2010–11 Oklahoma City Thunder season

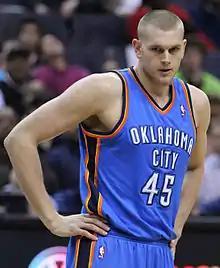
Cole Aldrich was traded to the Oklahoma City Thunder.

The Thunder had three first-round picks and one second-round pick entering the draft. The Thunder's 18th overall pick was originally acquired from the Miami Heat as a result of the Daequan Cook trade prior to the draft. The Thunder also acquired the 26th overall pick originally owned by the Phoenix Suns in the Kurt Thomas trade in 2007. In the second round, the Thunder acquired the 51st overall pick originally owned by the Minnesota Timberwolves in the Etan Thomas trade. The Thunder traded their 2010 second-round pick in the Byron Mullens trade back in 2009.